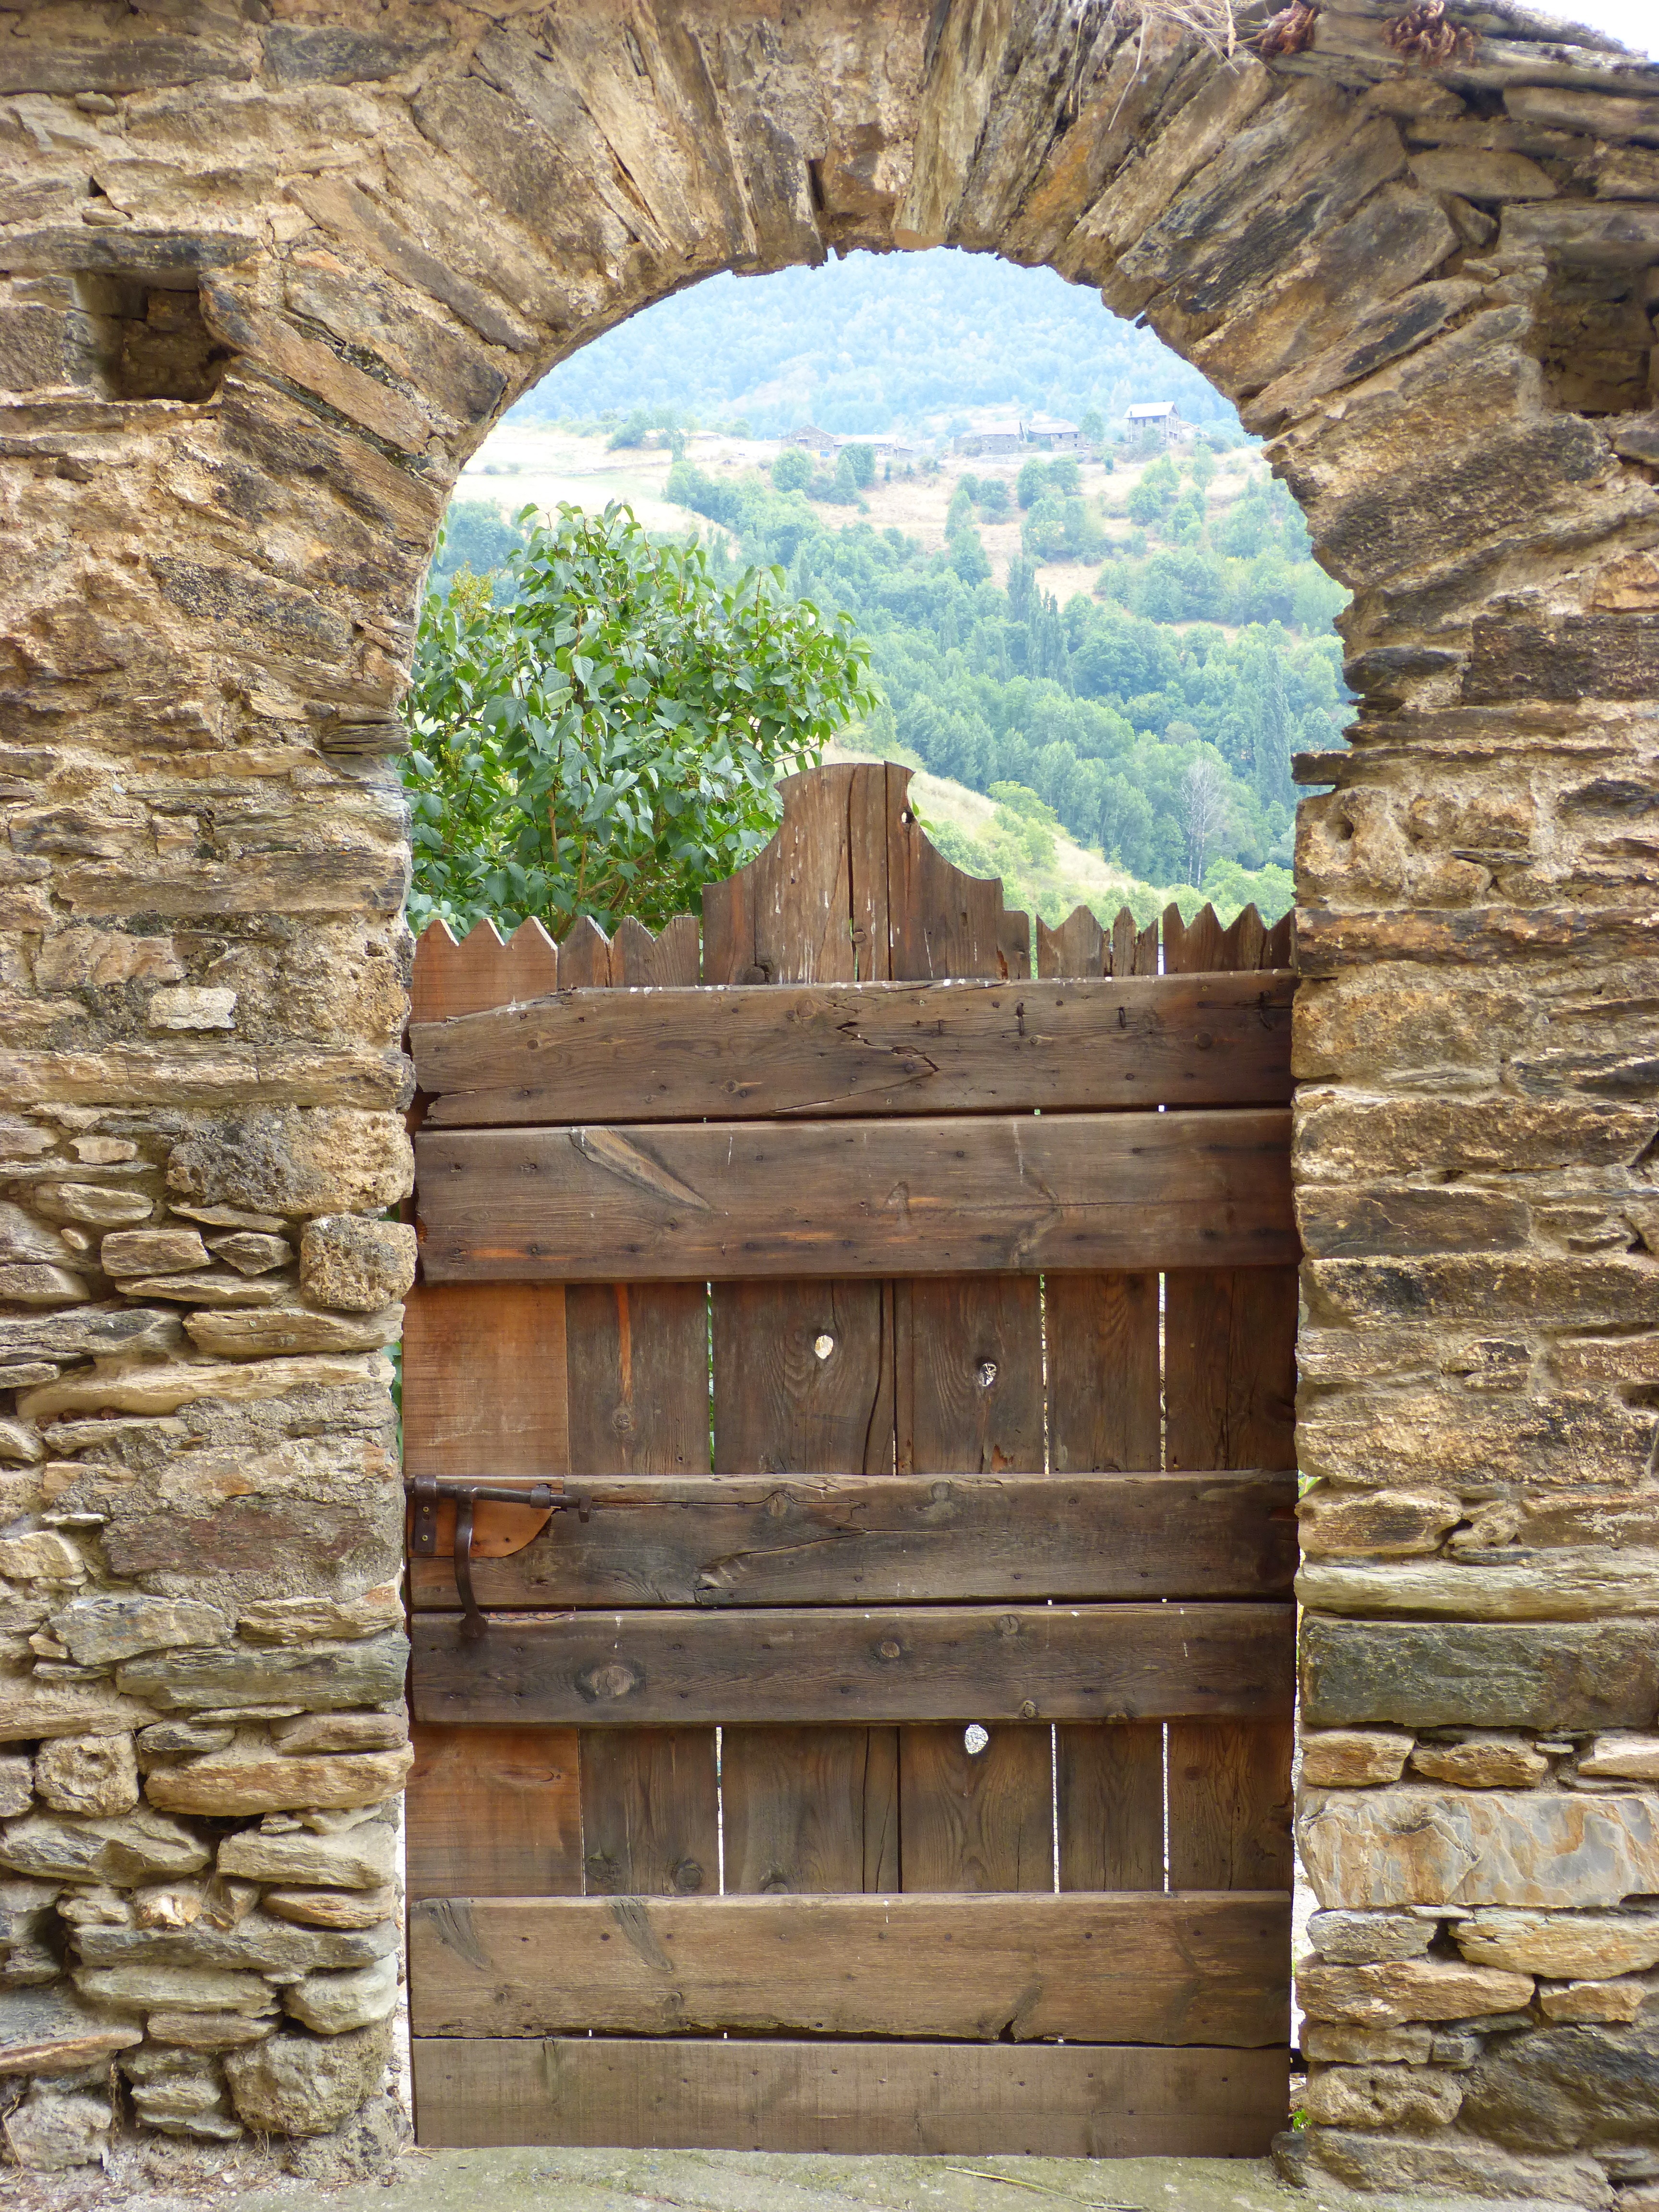
rock, architecture, wood, window, wall, stone, arch, stone wall, brick, door, romanesque, portal, man made object, ancient history